Rupert Bear

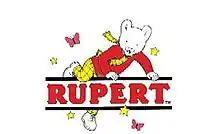
Logo for Rupert Bear

Rupert Bear is an English children's comic strip character and franchise created by Herbert Tourtel and illustrated by his wife, the artist Mary Tourtel, first appearing in the "Daily Express" newspaper on 8 November 1920. Rupert's initial purpose was to win sales from the rival "Daily Mail" and "Daily Mirror". In 1935, the stories and artwork were both taken over by Alfred Bestall, who was previously an illustrator for "Punch" and other glossy magazines. Bestall proved to be successful in the field of children's literature and worked on Rupert stories and artwork into his nineties. More recently, various other artists and writers have continued the series. About 50 million copies have been sold worldwide.